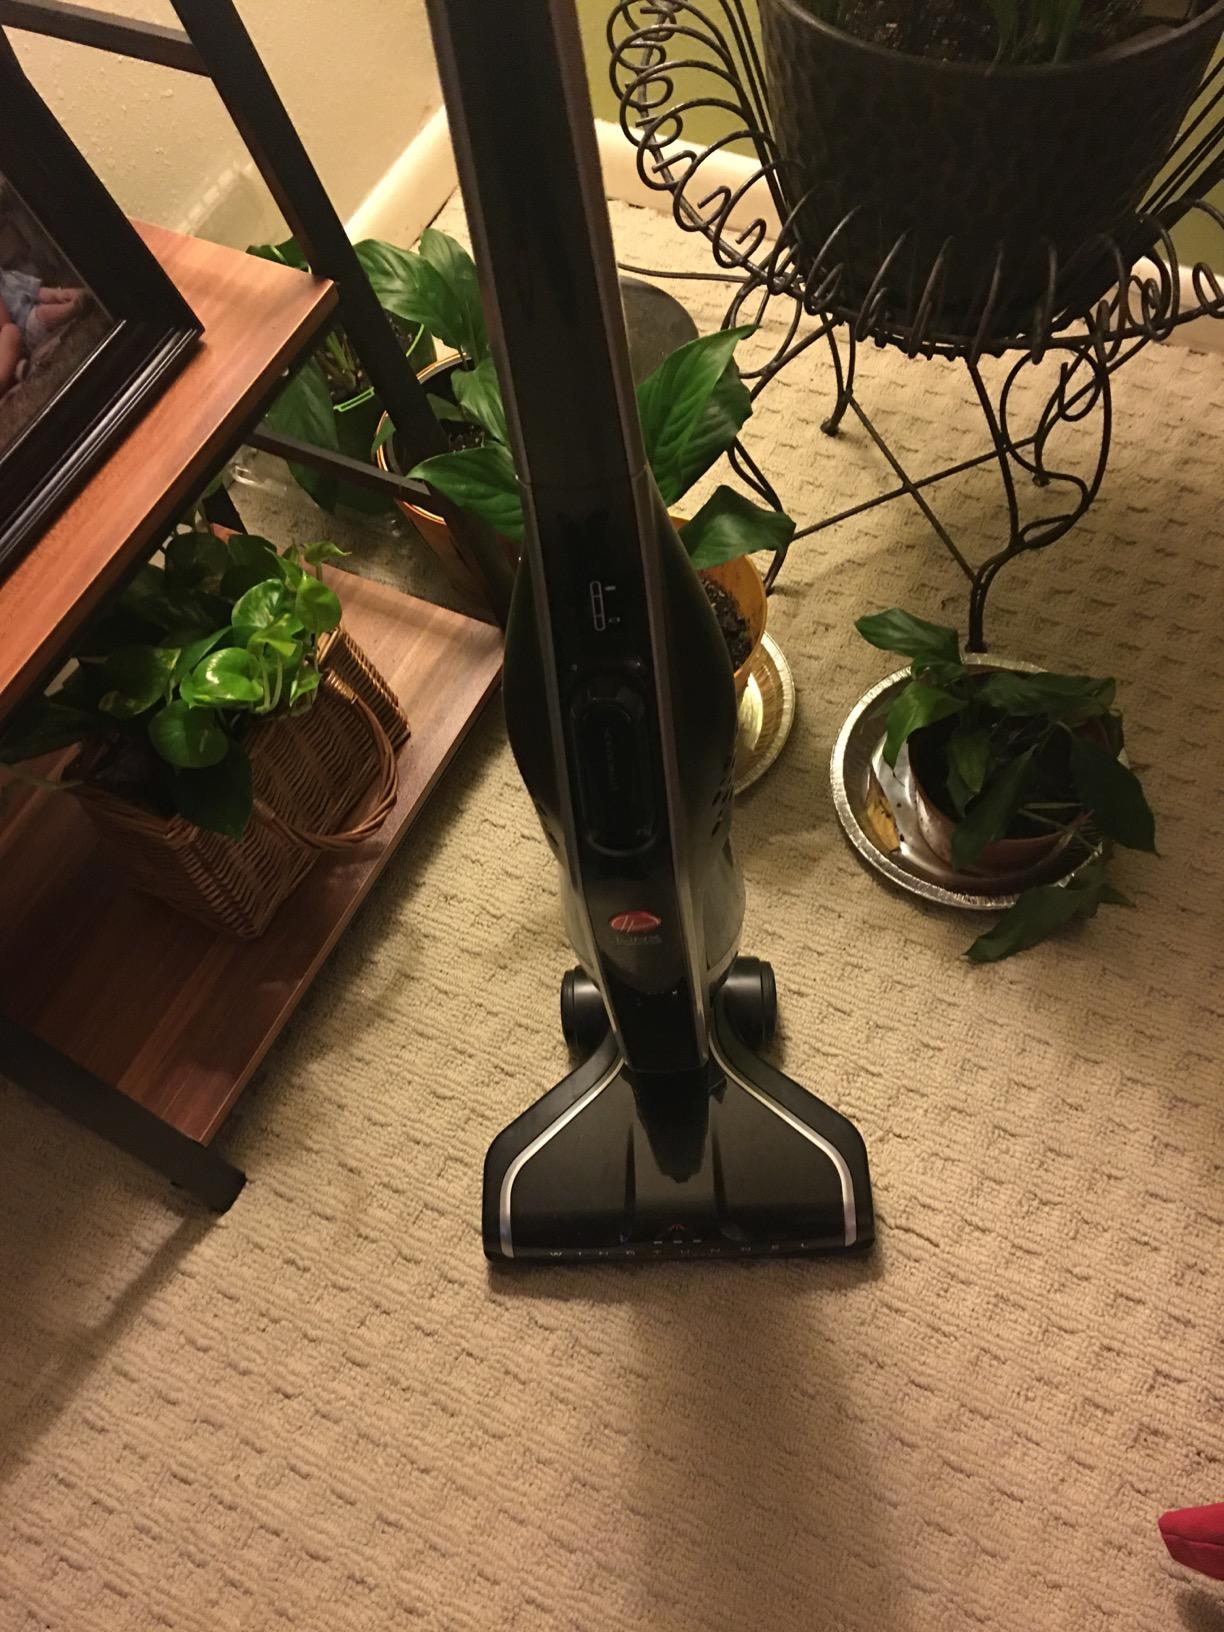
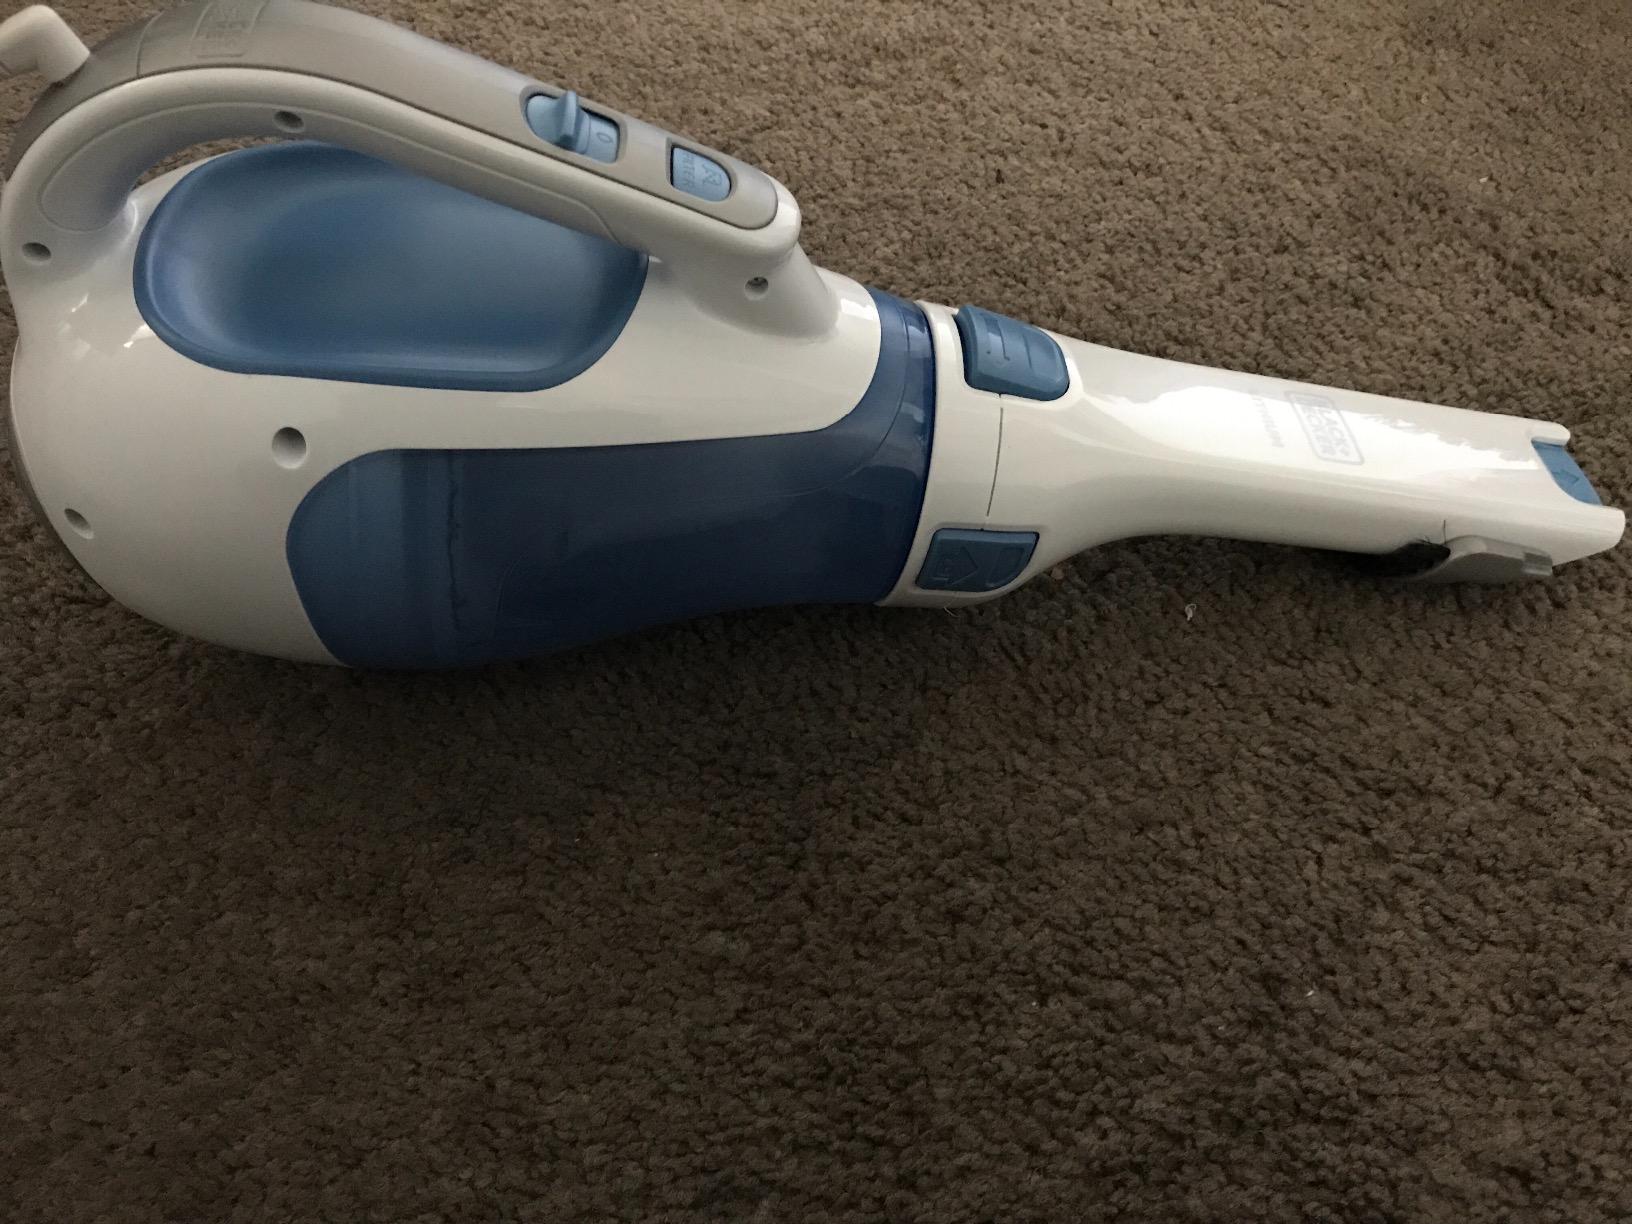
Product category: items_vacuum
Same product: no